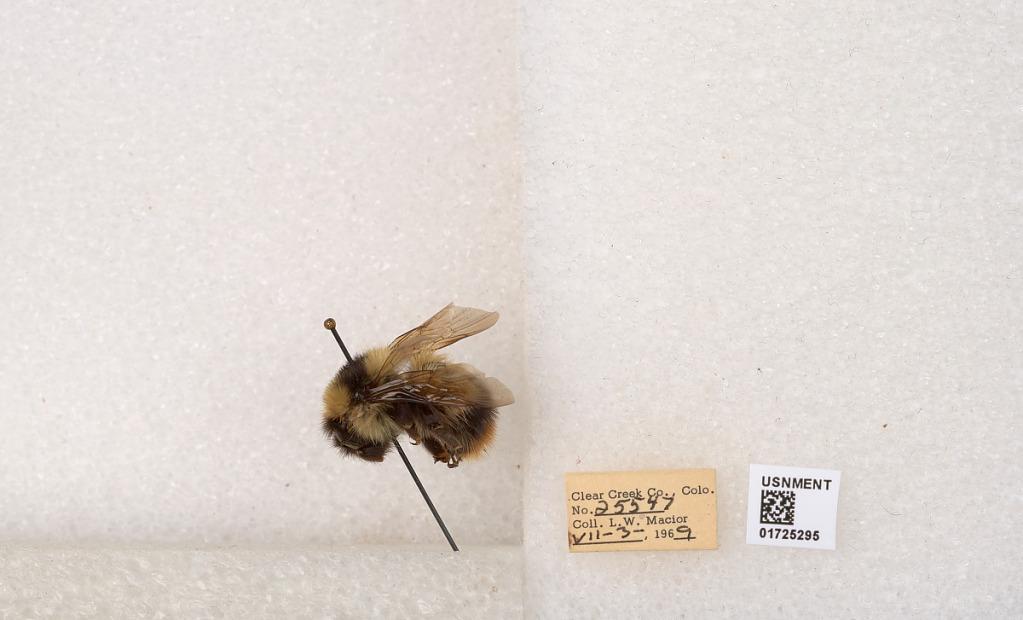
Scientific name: Bombus kirbyellus
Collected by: L. Macior
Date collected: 1969-7-3
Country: United States
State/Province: Colorado
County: Clear Creek
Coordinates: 39.6891, -105.644